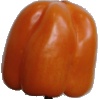
Label: Pepper Orange 1